Pentti Repo

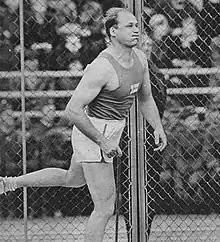

Pentti Repo (23 October 1930 – 27 October 1997) was a Finnish athlete. He competed in the men's discus throw at the 1960 Summer Olympics and the 1964 Summer Olympics.